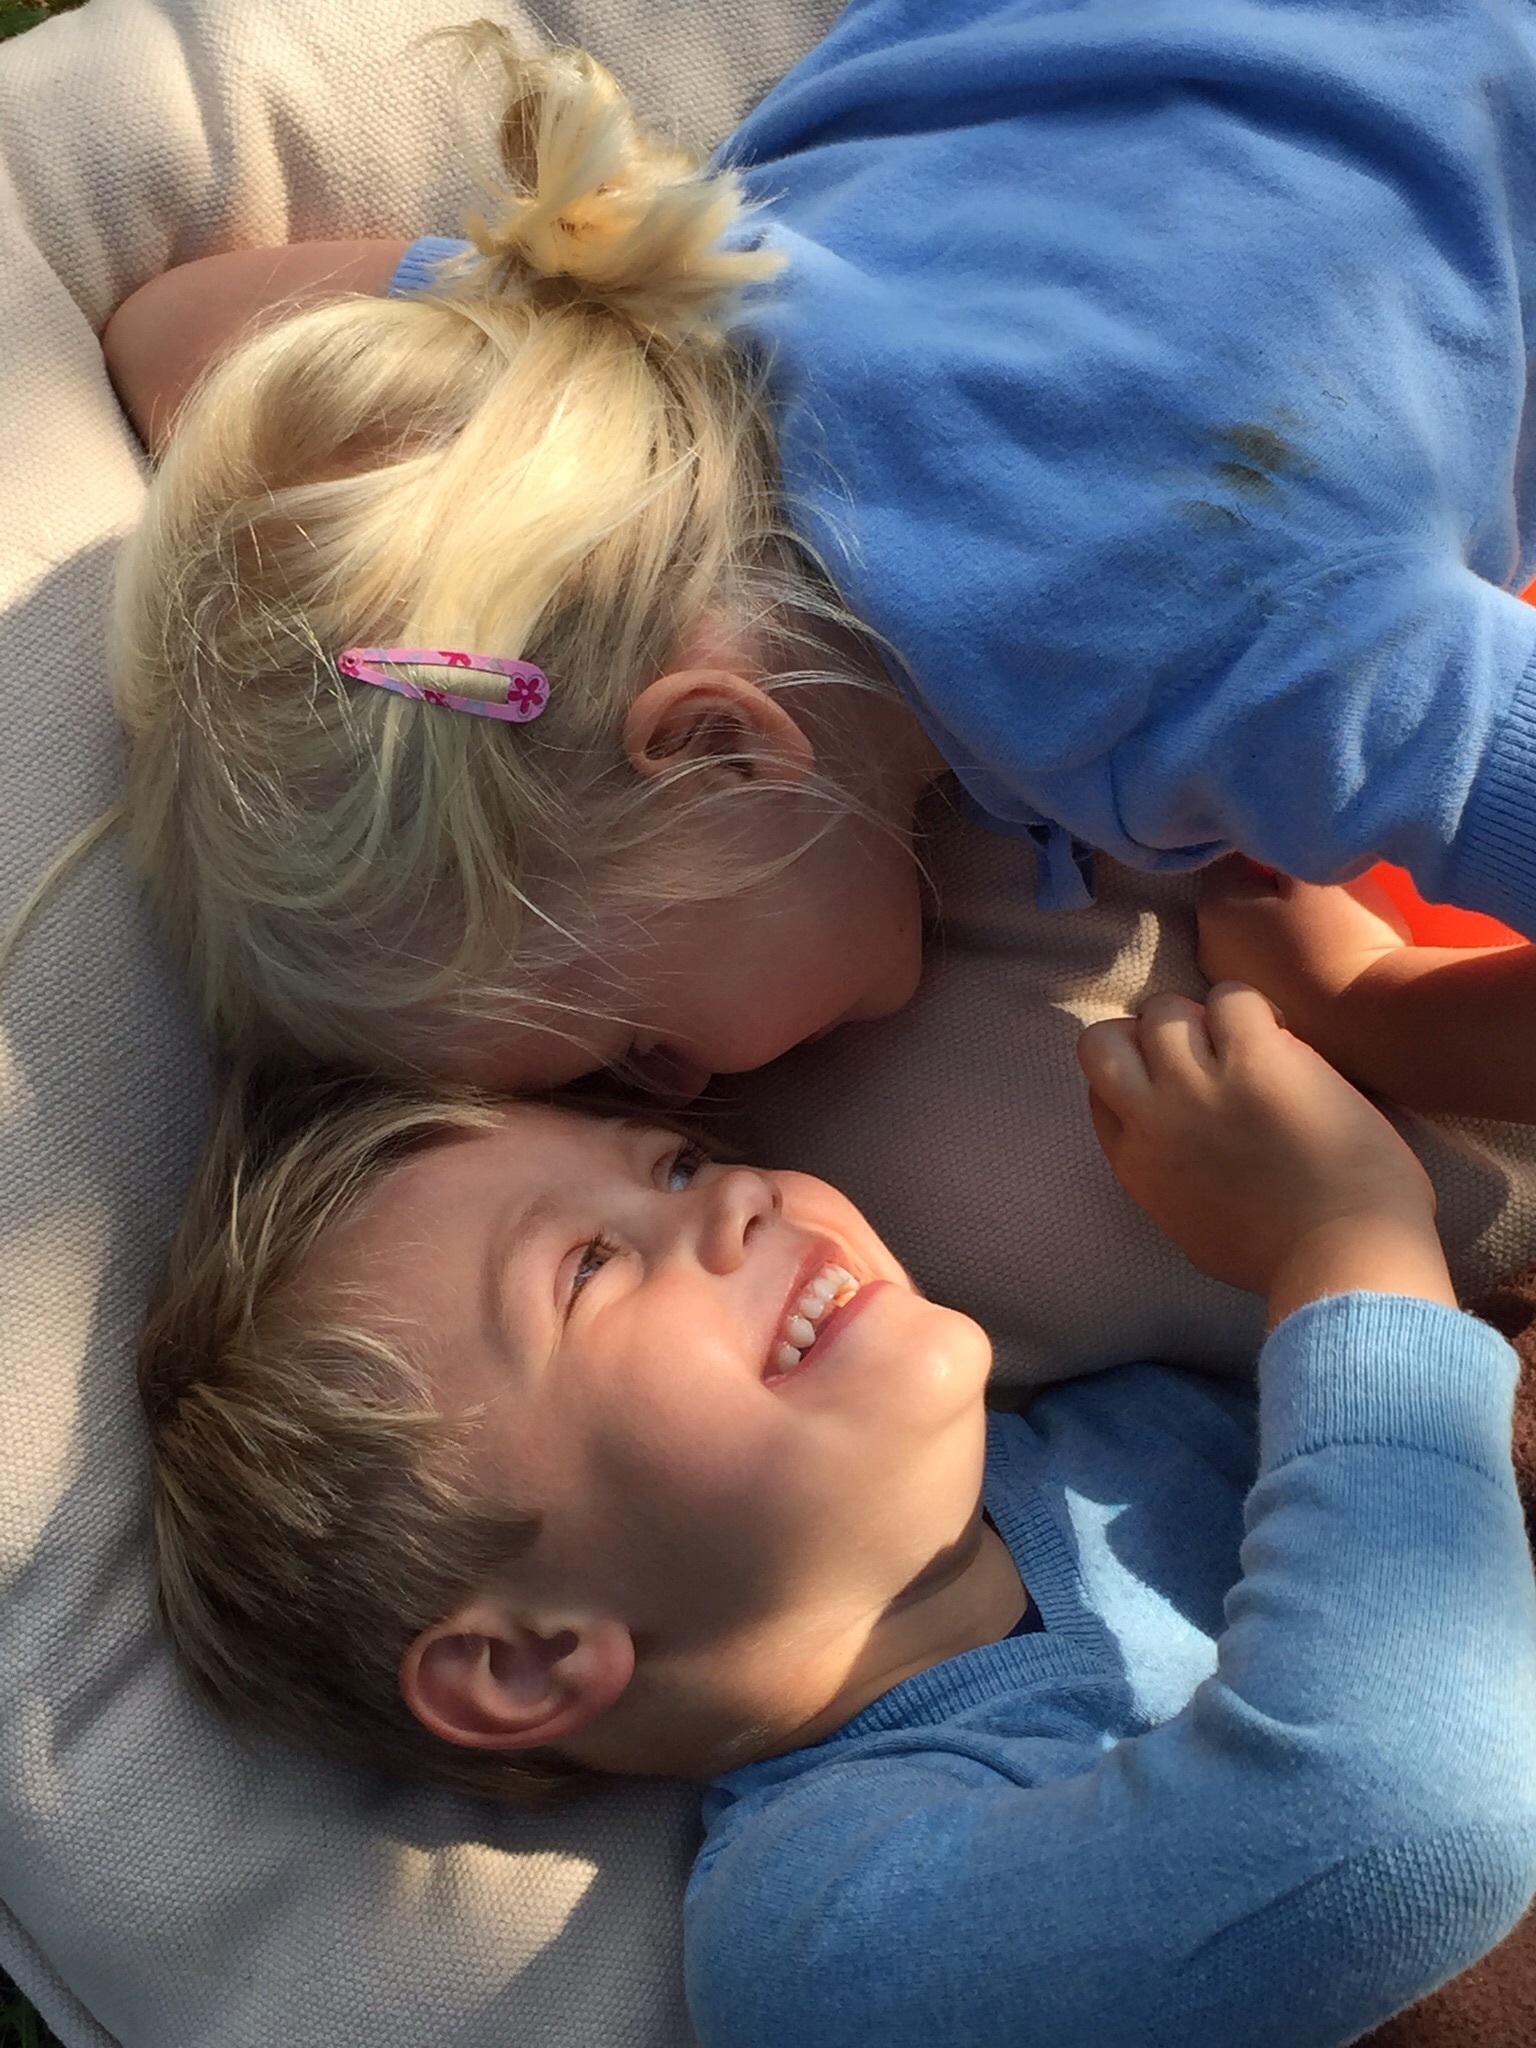
person, people, sun, summer, child, blue, mouth, sleep, fun, infant, toddler, eye, skin, organ, interaction, best friends, preschoolers, human action